Germany–Japan relations

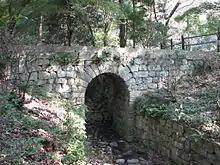
German Bridge, built by the prisoners of Bandō POW camp during their captivity

The only major battle that took place between Japan and Germany was the siege of the German-controlled Chinese port of Tsingtao in Kiautschou Bay. The German forces held out from August until November 1914, under a total Japanese/British blockade, sustained artillery barrages and manpower odds of 6:1 – a fact that gave a morale boost during the siege as well as later in defeat. After Japanese troops stormed the city, the German dead were buried at Tsingtao and the remaining troops were transported to Japan where they were treated with respect at places like the Bandō Prisoner of War camp. In 1919, when Germany formally signed the Treaty of Versailles, all prisoners of war were set free and most returned to Europe.